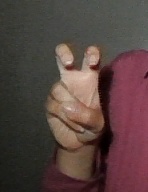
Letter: toot